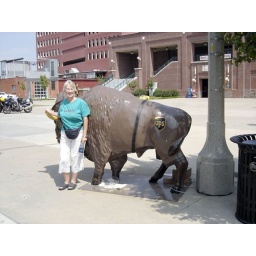
Momma likes the plastic buffalo. This one is outside of the ball field in downtown Oklahoma City.